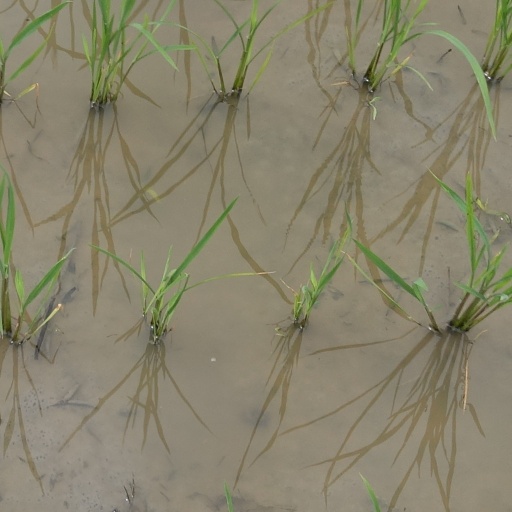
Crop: rice